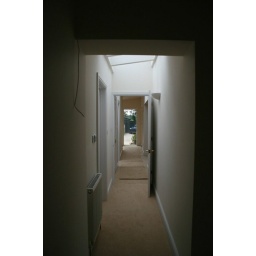
view from master bedroom along corridor,, roof light above